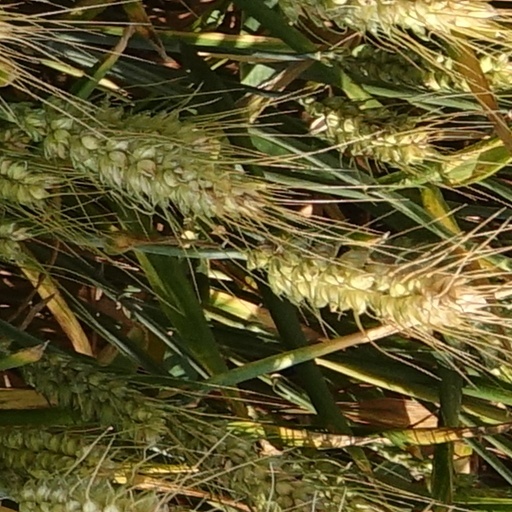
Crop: wheat